Runa Sandvik

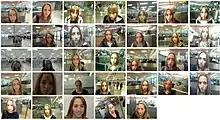
33 US Department of Homeland Security photos, acquired through FOIA

Sandvik was an early developer of the Tor anonymity network, a cooperative facility that helps individuals obfuscate the Internet Protocol information they are using to access the Internet. Sandvik is a technical advisor to the Freedom of the Press Foundation and serves on the review board of Black Hat Europe. Sandvik interviewed Edward Snowden in May 2014. In February 2015 Sandvik documented her efforts to retrieve information about herself through Freedom of Information Act requests. Sandvik led efforts to make "The New York Times" a Tor Onion service, allowing "Times" employees and readers to access the newspaper's site in ways that impede intrusive government monitoring.